Opera Comique

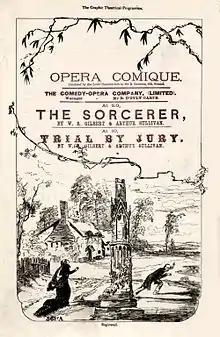
1878 programme cover

In November 1877 the Comedy Opera Company, managed by Carte, took on the lease and staged the premiere of Gilbert and Sullivan's "The Sorcerer". This was followed in 1878 by the same team's "H.M.S. Pinafore", which became a hit, running for 571 performances, the second-longest theatrical run in history, to that date. During the performance on 31 July 1879, Carte's former business partners in the Comedy Opera Company (with whom Carte, Gilbert and Sullivan had split) tried to seize the set, creating a celebrated fracas. Over Christmas 1878, during the run of "H.M.S. Pinafore", the theatre was renovated and redecorated by E. W. Bradwell, reopening on 1 February 1879. "The Era" commented, "We can hardly overpraise the beauty and grace of the Opera Comique as it now appears to the delighted audience."